Gangnam Style in popular culture

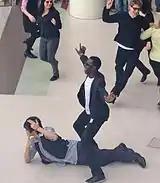
Students reenacting the elevator scene at the University of Bradford's atrium in West Yorkshire, England

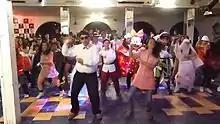
Students from the Colegio de la Preciosa Sangre de Pichilemu performing the final scene of "Gangnam Style"

On October 3, 2012, "Gangnam Style" was mentioned during a U.S. State Department briefing when a reporter asked spokeswoman Victoria Nuland if she had heard about the song, to which Nuland replied: "No, but I bet you my daughter does. She loves Korean pop." She also told the international media that she planned to "dial it up" and watch the video.